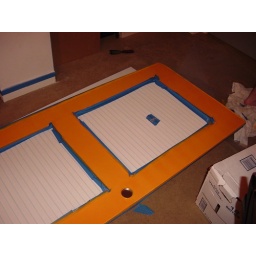
closet door covered in first coat of orange